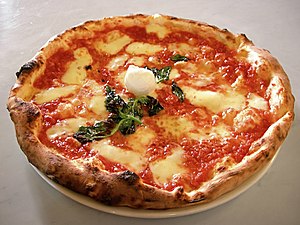
Pizza margherita
Napolitansk pizza margherita.
Pizza Margherita er en typisk napolitansk pizza med San Marzano tomater, mozzarella fior di latte, frisk basilikum, salt og ekstra jomfru olivenolie.